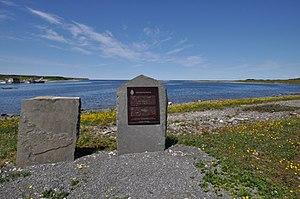
La côte française de Terre-Neuve est un droit exclusif de pêche sur une partie importante du littoral de l’île de Terre-Neuve, le French Shore, reconnu par le traité d'Utrecht de 1713 entre la France et l'Angleterre.
Pointe Riche est un promontoire formant une presqu'île située sur la côte occidentale de la péninsule d'Avalon sur l'île de Terre-Neuve.